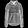
Label: Coat